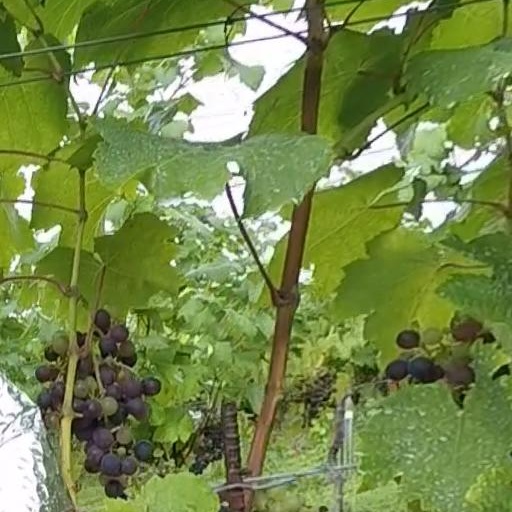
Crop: grape